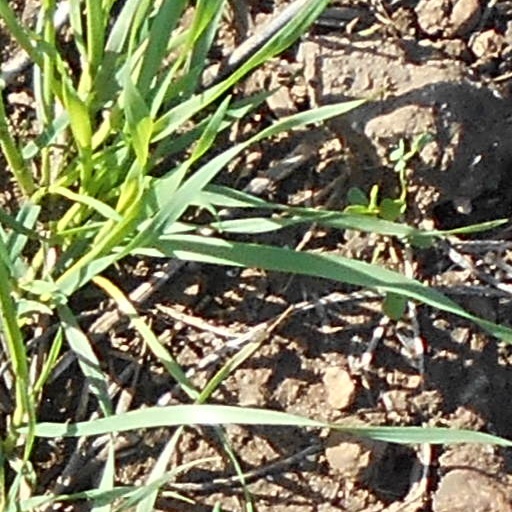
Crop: wheat